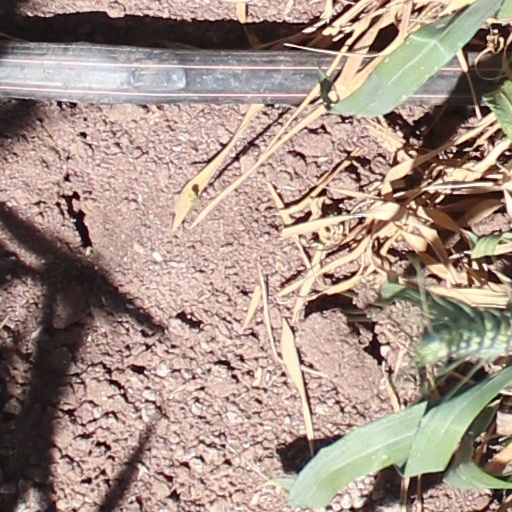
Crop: wheat